Jon Wiener

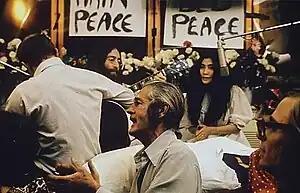
John and Yoko Lennon recording the song "Give Peace a Chance" in 1969.

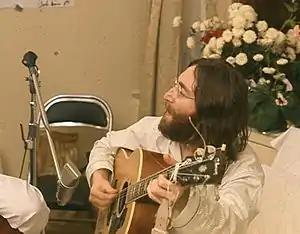
It is likely that Lennon was unaware of the FBI surveillance during the early 1970s.

The legal battle between Wiener and the United States government was waged over two and a half decades, and has been examined by other historians. In the late sixties, many young Americans became opposed to the Vietnam War, and John Lennon became an antiwar advocate who made then-president Richard Nixon nervous about his reelection prospects in 1972. The consensus view is that Nixon asked the FBI to begin surveillance of Lennon, possibly after Lennon went to New York on a visa and met up with radical anti-war activists. Government surveillance of Lennon had been extensive, although there was no documentary evidence of wiretapping, and lasted about 11 months.